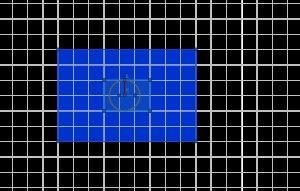
En géométrie, un rectangle est un quadrilatère dont les quatre angles sont droits.